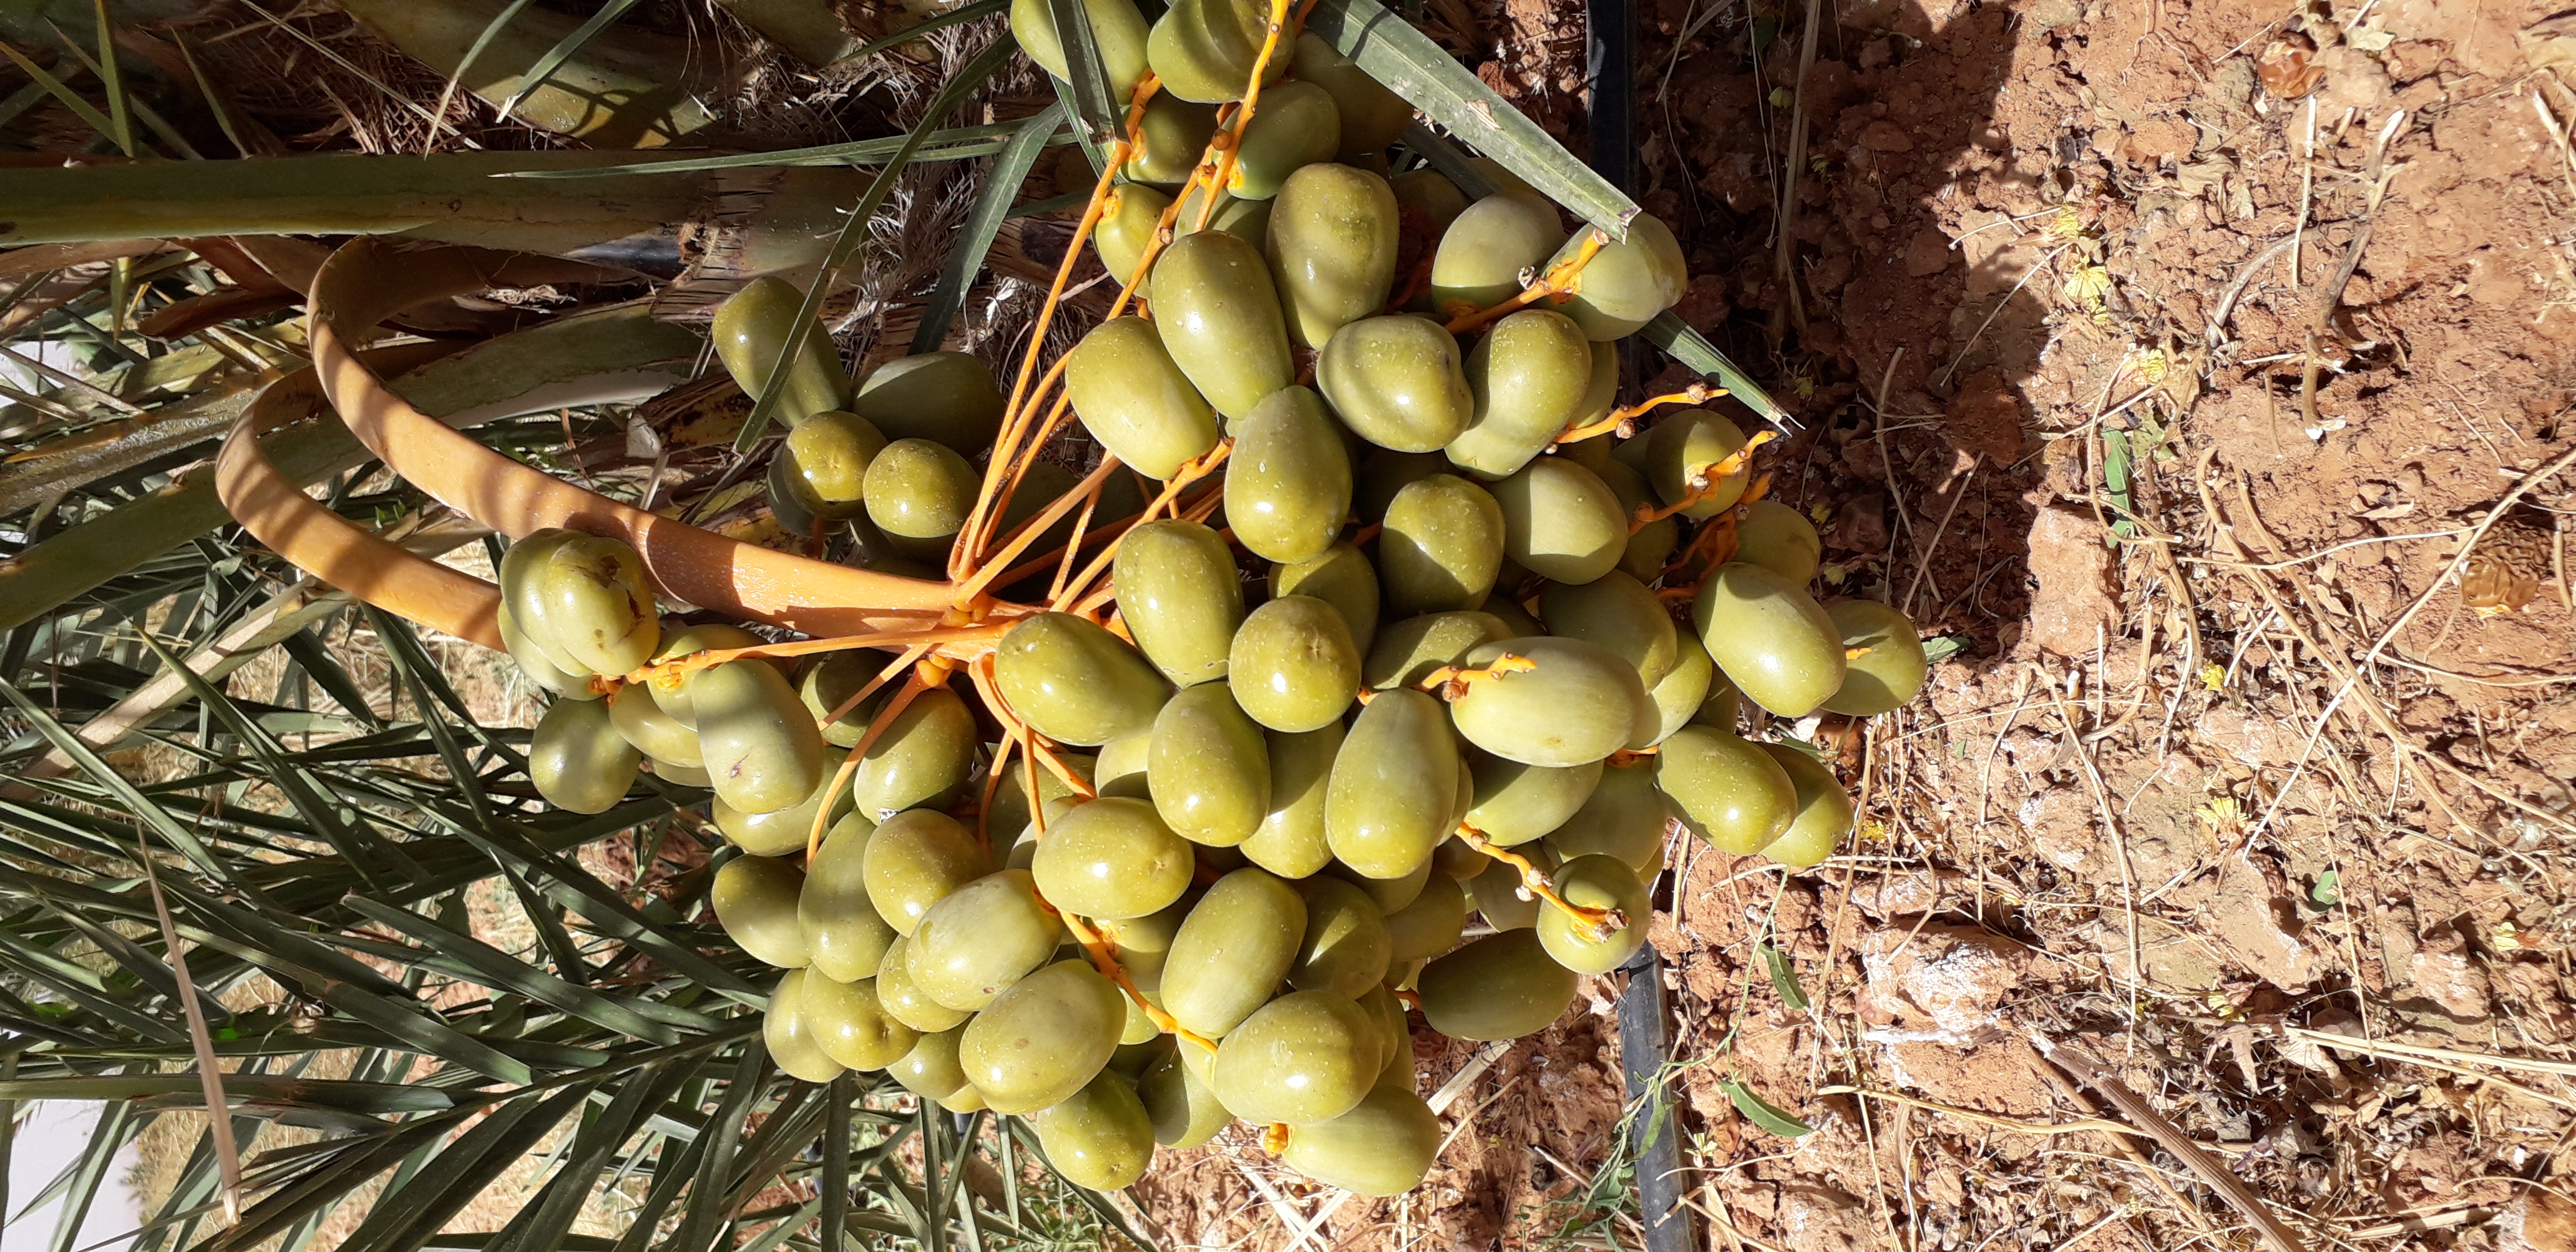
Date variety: Boufagous